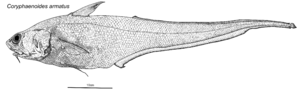
Cet article liste les familles de poissons, classées par nom scientifique en ordre alphabétique.